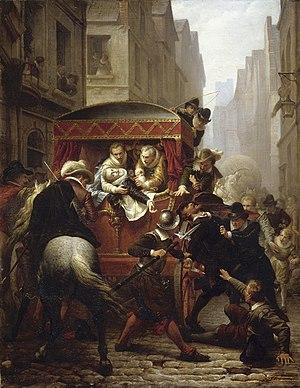
Assassinat d’Henri IV et arrestation de Ravaillac le 14 mai 1610, par Charles-Gustave Housez, XIXe siècle.
L'assassinat d'Henri IV est l'un des événements marquants de l'histoire de France. Le premier roi de France et de Navarre meurt sous les coups de François Ravaillac le 14 mai 1610.